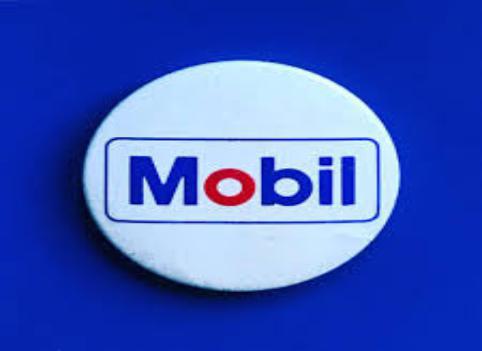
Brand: mobil
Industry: Necessities